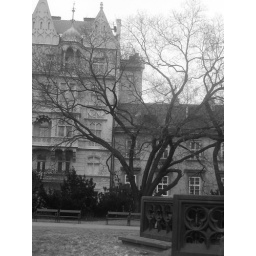
tree, benches, monument against building